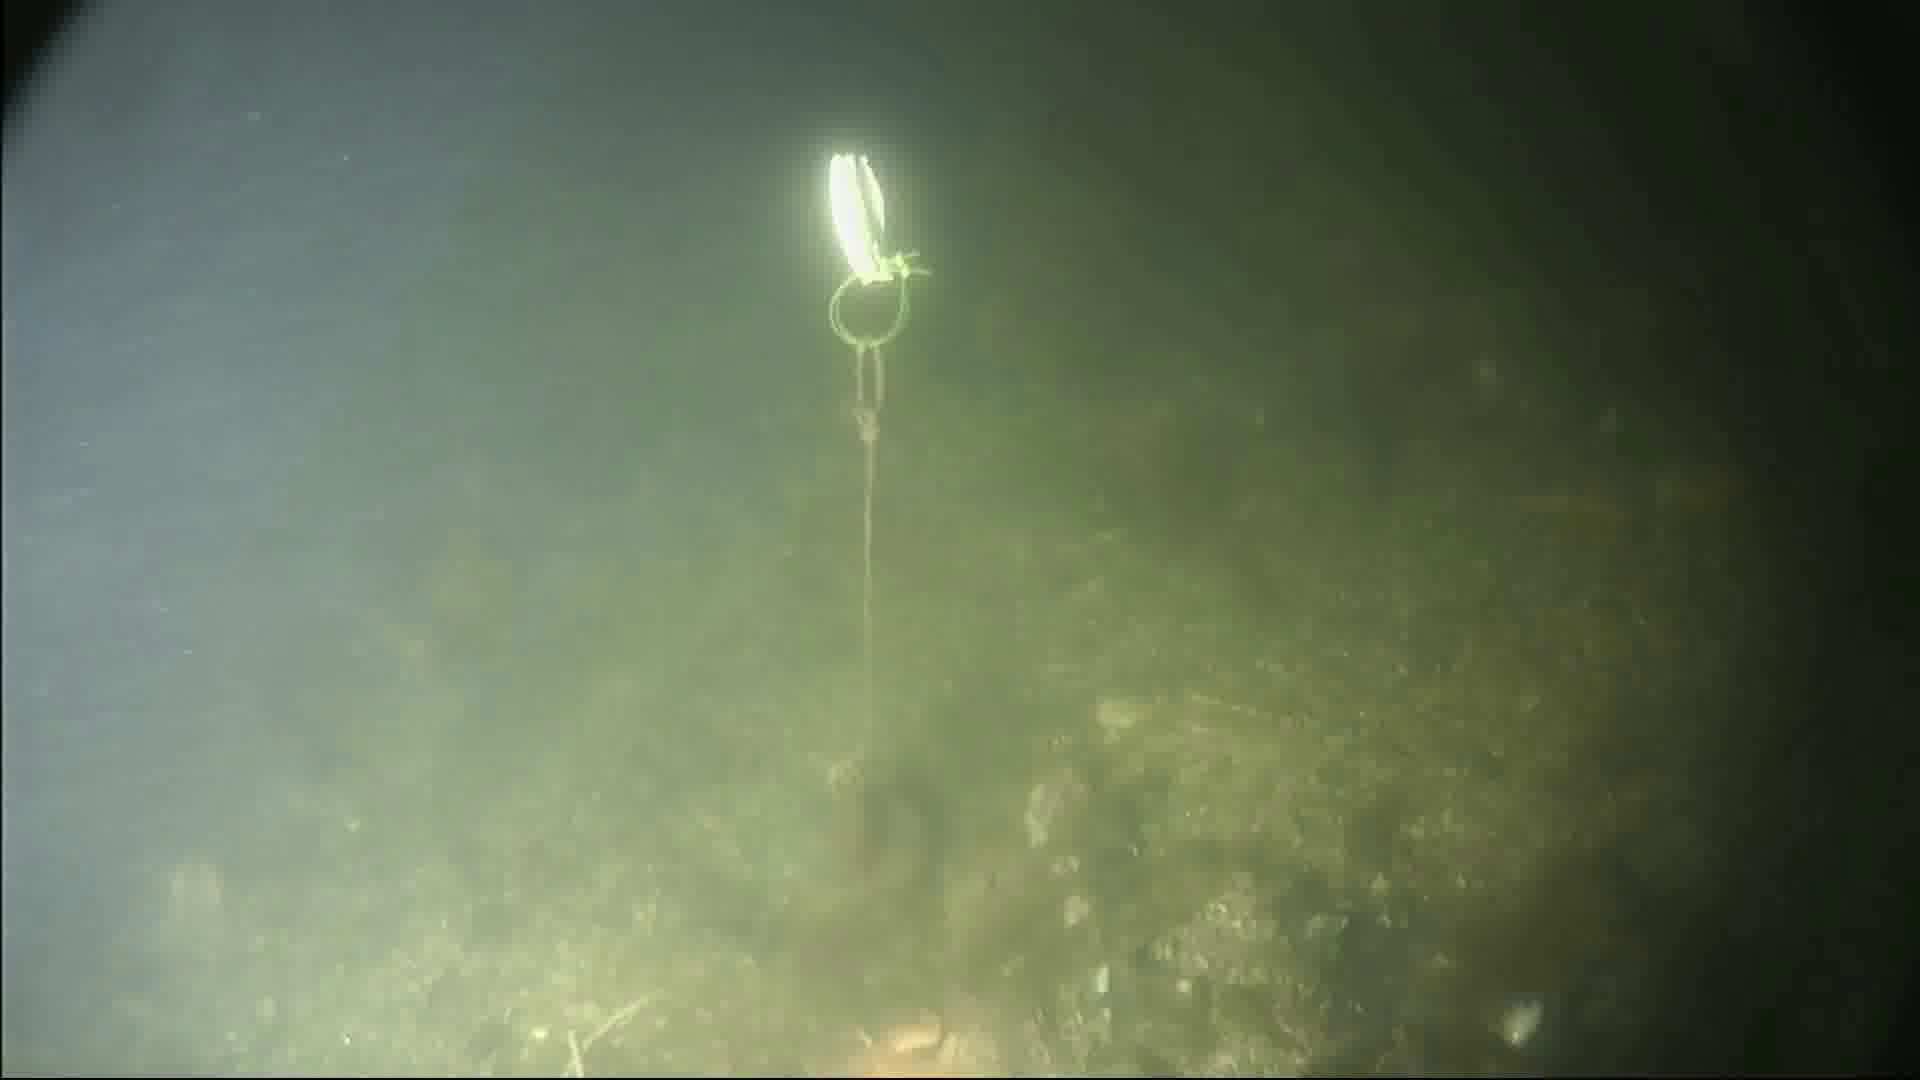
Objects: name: starfish
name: crab